Opéra-National

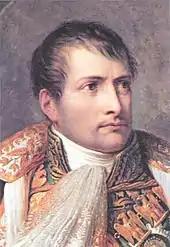

The Opéra-National was a Parisian opera company that the French composer Adolphe Adam founded in 1847 to provide an alternative to the two primary French opera companies in Paris, the Opéra and the Opéra-Comique. The goals of the new company were to "foster new compositional talent," revive "opéras comiques" from an earlier period, and produce opera at a lower ticket price for a wider public.